Gymnastics

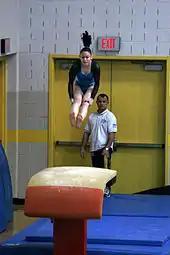
Piked Tsukahara vault

Don Francisco Amorós y Ondeano—a Spanish colonel born on 19 February 1770, in Valencia, who died on 8 August 1848, in Paris—was the first person to introduce educative gymnastics in France. The German Friedrich Ludwig Jahn began the German gymnastics movement in 1811 in Berlin, which led to the invention of the parallel bars, rings, the horizontal bar, the pommel horse and the vault horse.